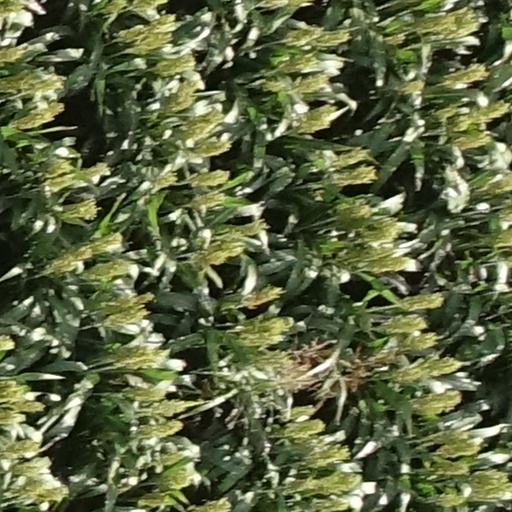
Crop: sorghum